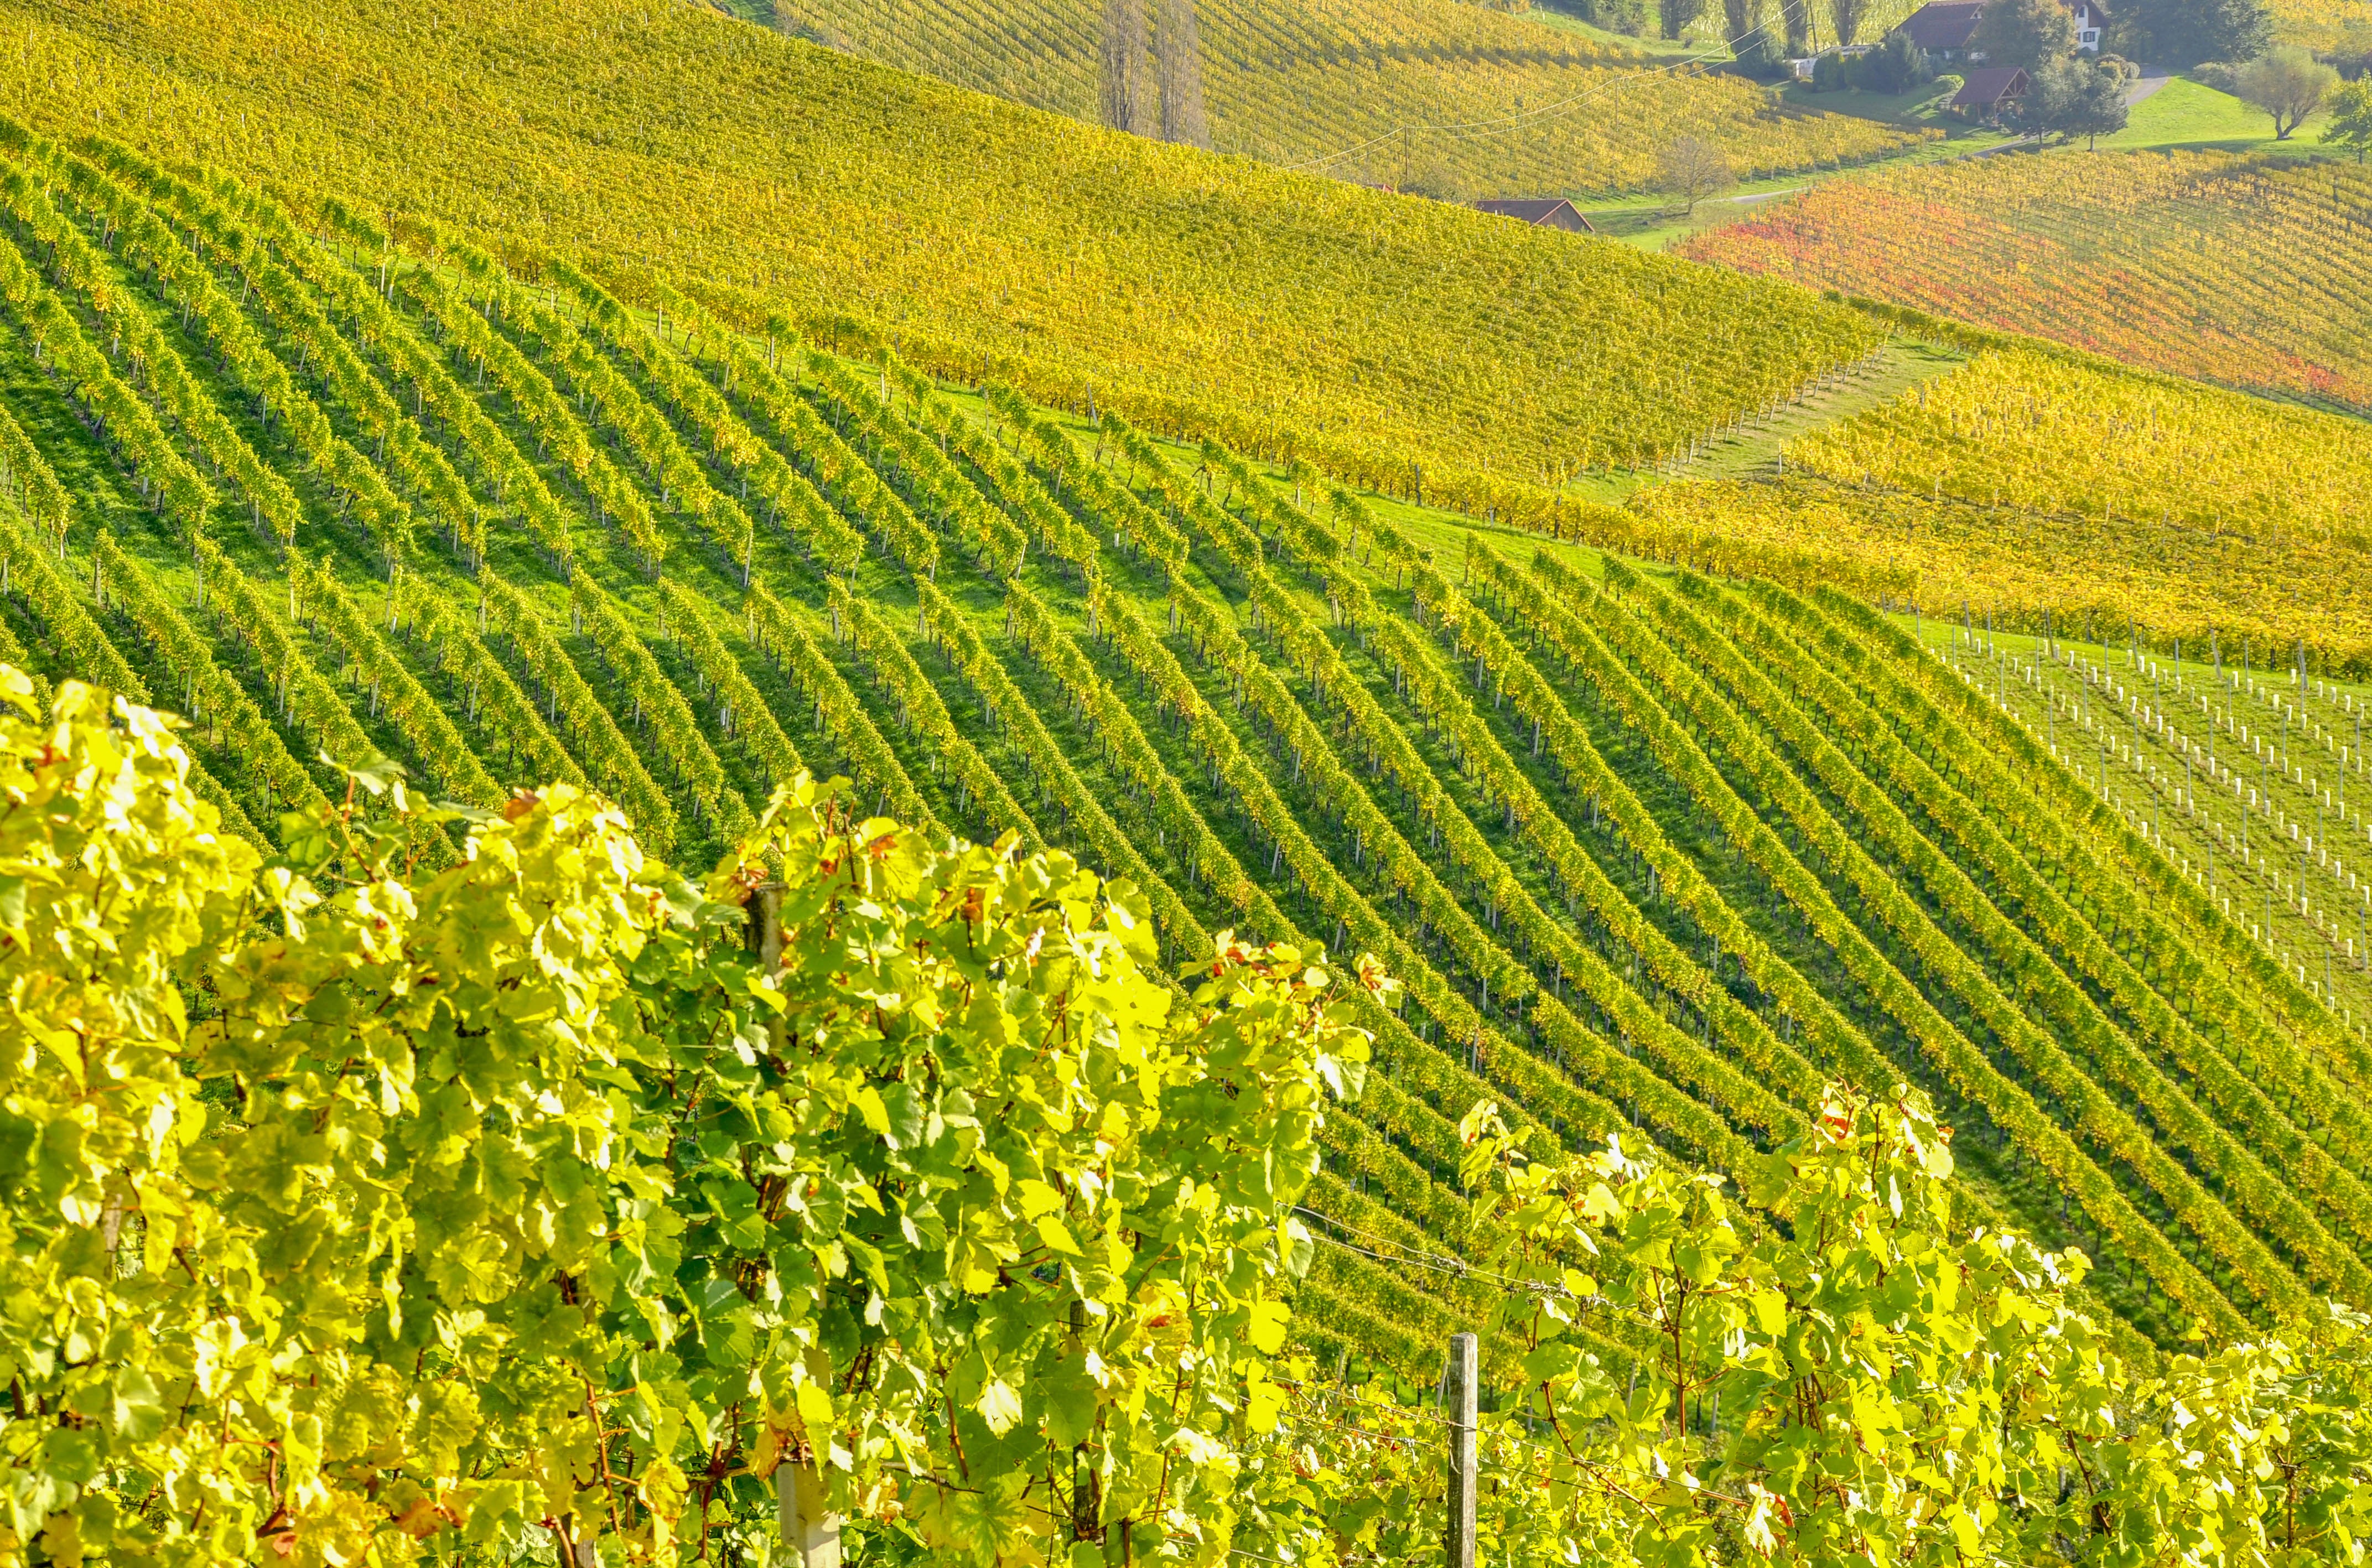
plant, vine, vineyard, wine, field, prairie, flower, food, produce, vegetable, crop, agriculture, rapeseed, grassland, plantation, canola, brassica, rural area, southern styria, flowering plant, grass family, land plant, mustard plant